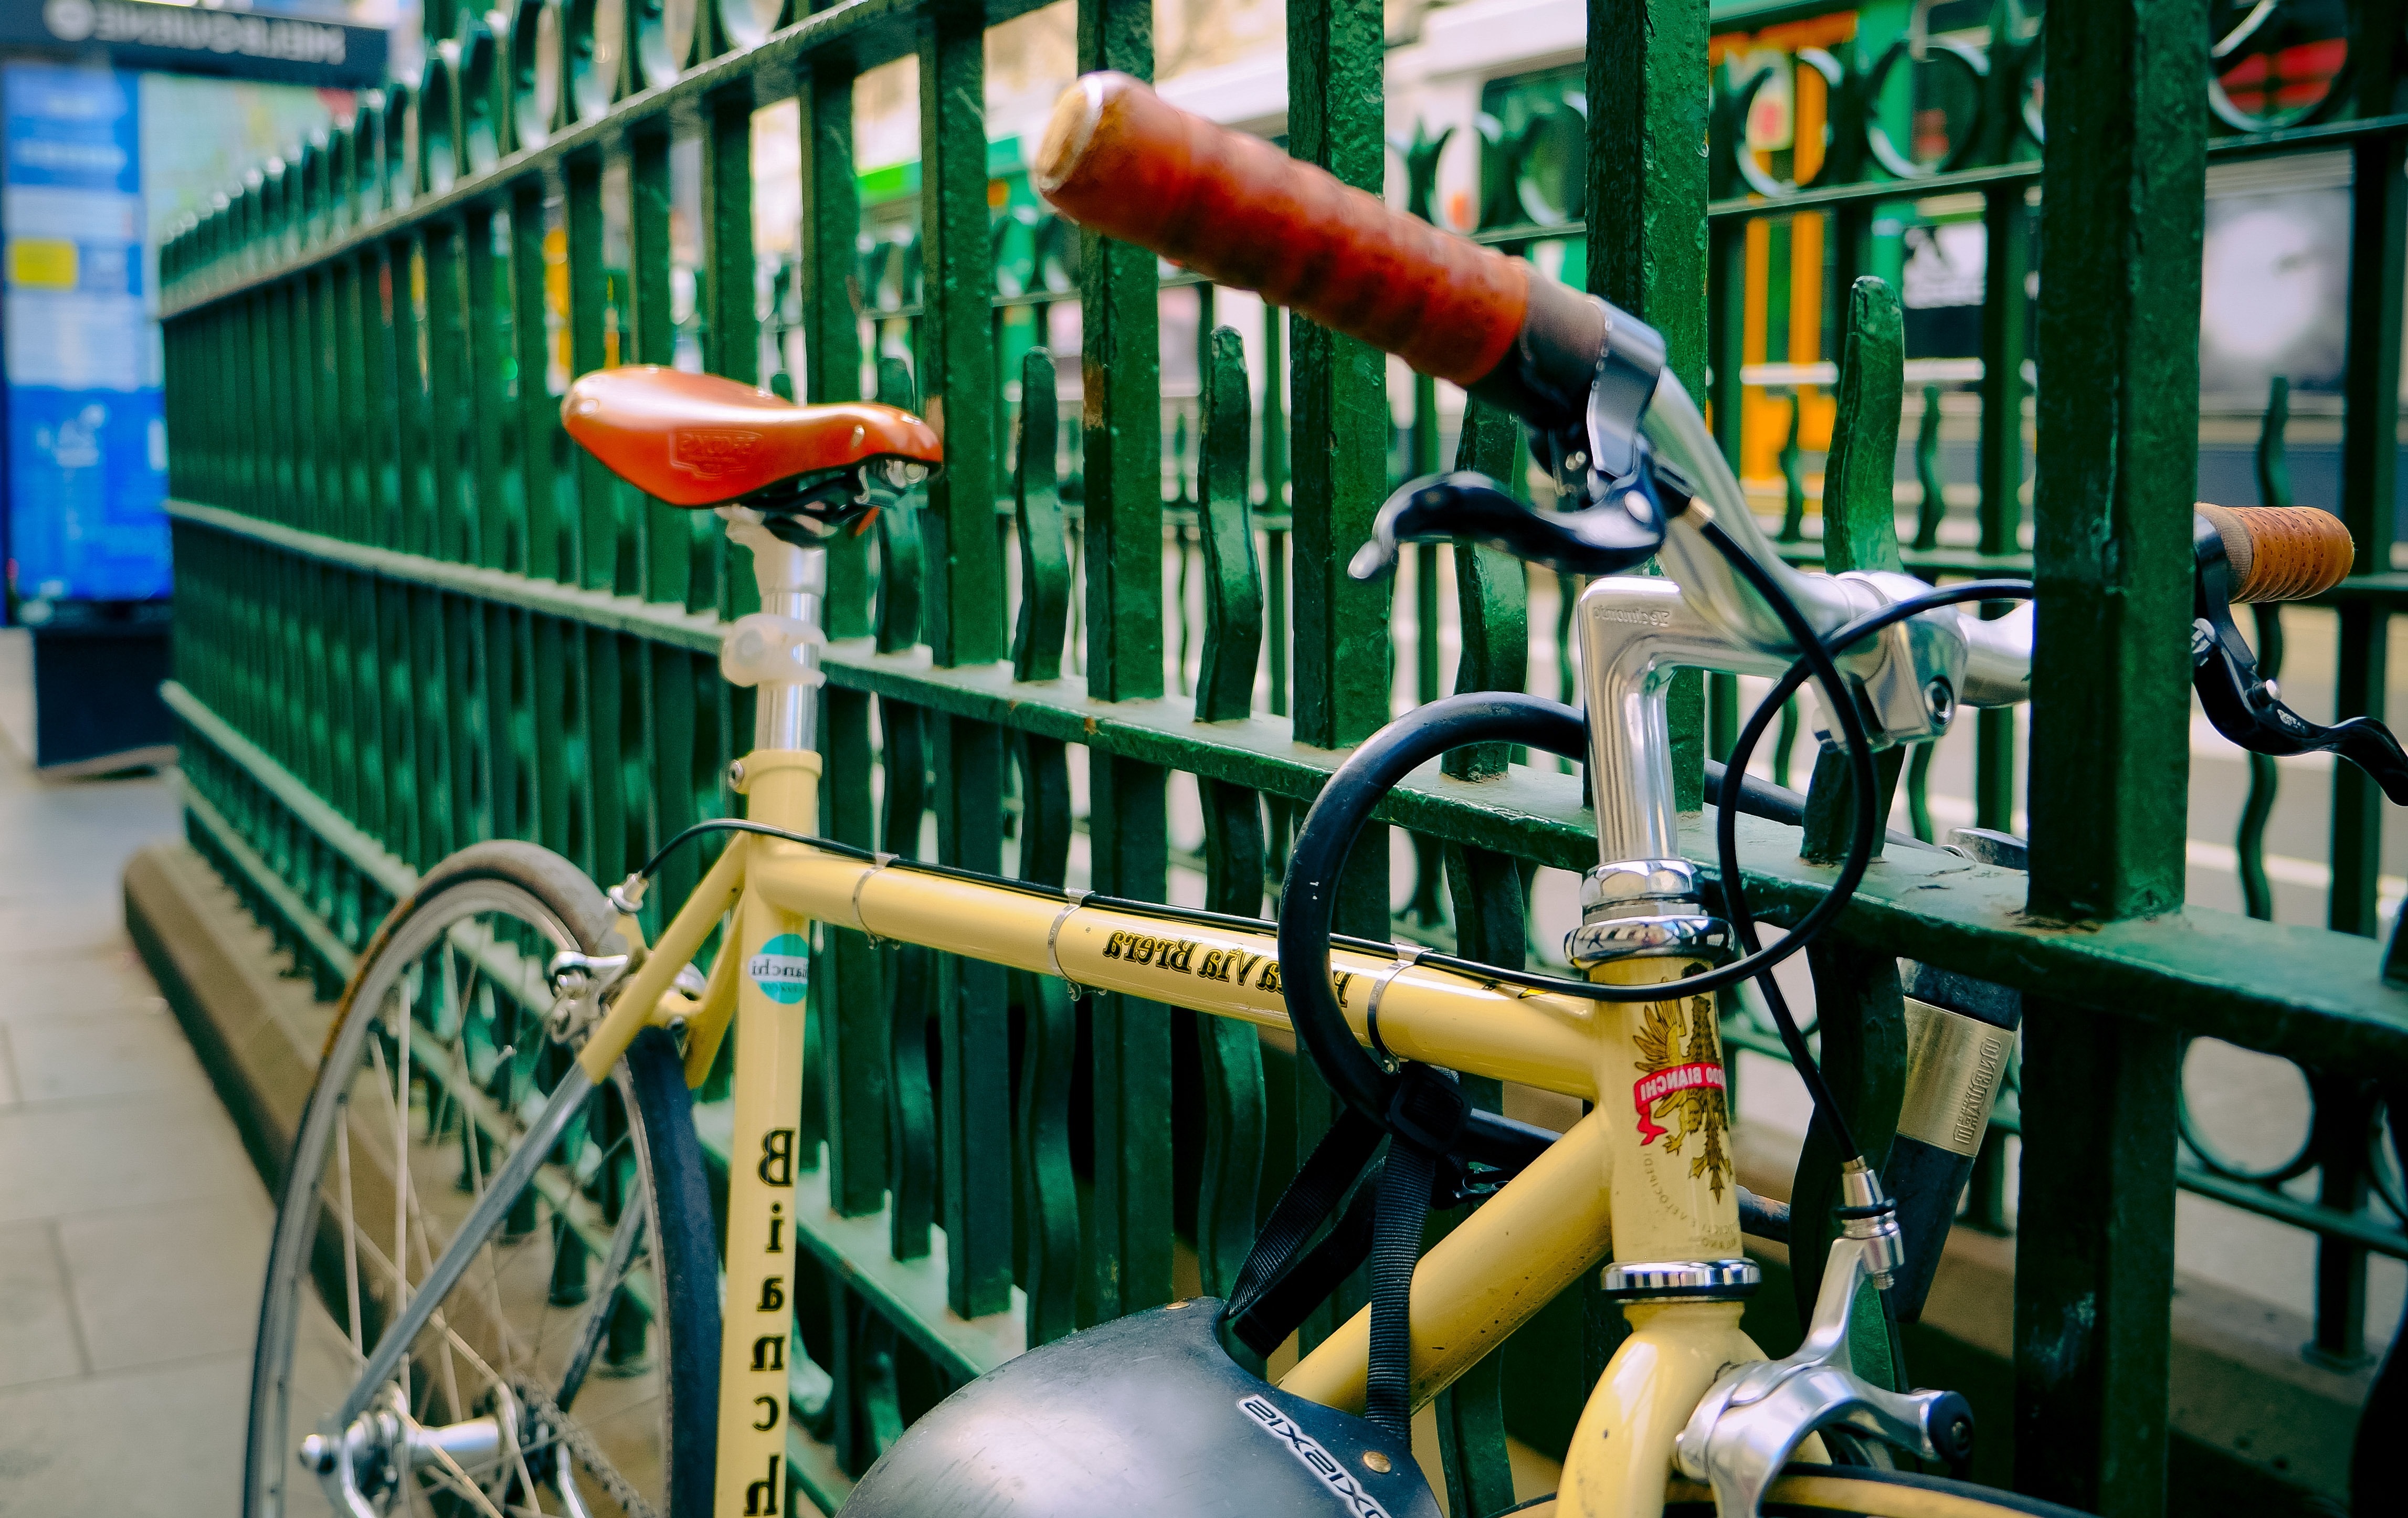
nature, traffic, vintage, old, bicycle, bike, city, green, amusement park, autumn, park, room, hipster, australia, helmet, playground, racing, melbourne, racer, racing bike, amusement ride, sport venue, racing bicycle, outdoor play equipment